Mineola Hotel

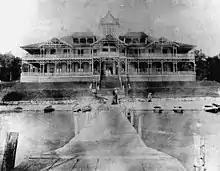
Postcard of original clubhouse

Thomas Parker purchased a tract of land along Fox Lake on behalf of the Union League Club of Chicago. The club intended to develop the property as a recreational retreat for its members and built a small clubhouse on the site. The Mineola Club of Chicago constructed the northern half of the hotel in 1888 as a clubhouse; the building became a hotel in 1891. Christen Knowles, Robert McNeil, and Charles O'Boyle were tasked with this section's construction. Edison Howard bought the hotel, opening it to the public, and built its southern half in 1903. The hotel operated as a hunting and fishing resort until it closed in 1963. Al Capone purportedly visited the hotel occasionally as a weekend retreat.